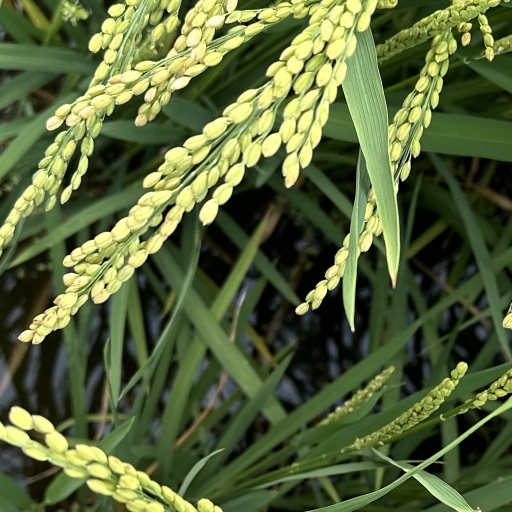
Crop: rice